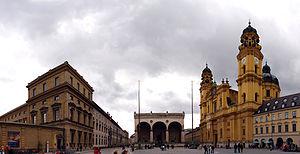
L'Odeonsplatz est une place de la ville de Munich en Allemagne. Elle marque la fin Sud de la Ludwigstraße et se situe dans l'alignement Siegestor, Ludwigstraße, Odeonsplatz. Son nom vient de la salle de concert que le roi de Bavière Louis Iᵉʳ a fait construire à l'angle sud-ouest de la place en 1827.